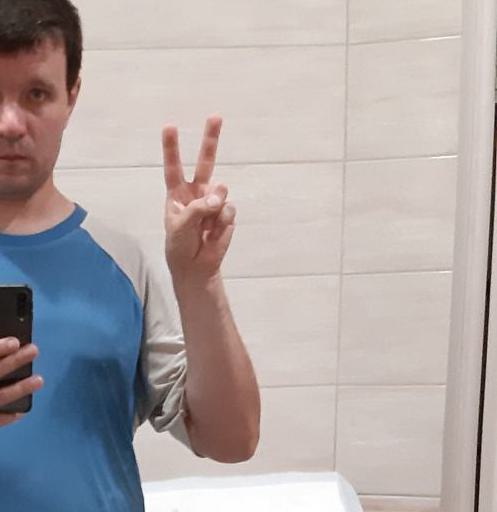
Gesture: peace